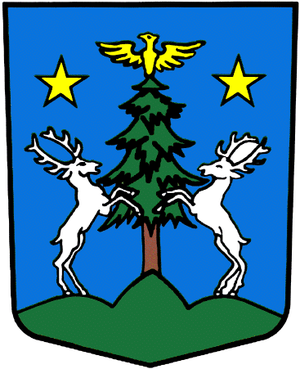
Nax est une localité et une ancienne commune suisse du canton du Valais, située dans la commune de Mont-Noble.